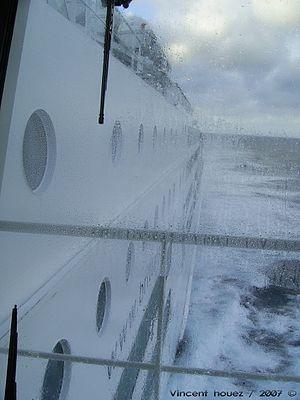
Le Pont-Aven est un ferry français de la Brittany Ferries mis en service en 2004.